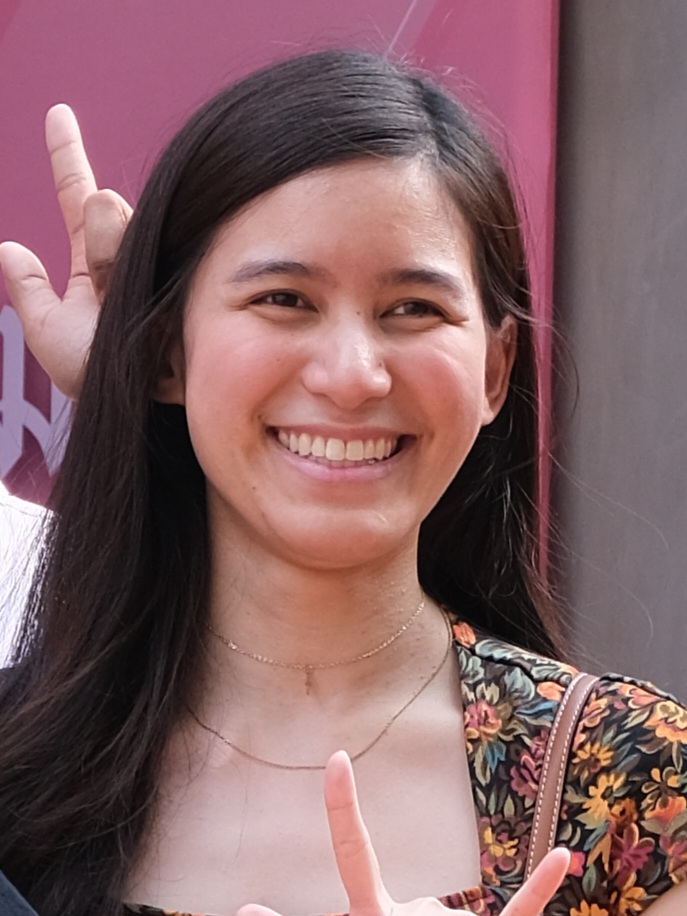
ภัสราวลี ธนกิจวิบูลย์ผล

| name = ภัสราวลี ธนกิจวิบูลย์ผล
| image = Patsaravalee Tanakitvibulpon-2023-12-10.jpg
| caption = ภัสราวลีใน พ.ศ. 2566
| birth_place = อำเภอพระพุทธบาท จังหวัดสระบุรี ประเทศไทย
| other_names = มายด์
| alma_mater = มหาวิทยาลัยเทคโนโลยีมหานคร
| years_active = พ.ศ. 2558–ปัจจุบัน
| known_for = หนึ่งในแกนนำยื่นจดหมายต่อสถานเอกอัครราชทูตสหพันธ์สาธารณรัฐเยอรมนีประจำประเทศไทย|เอกอัครราชทูตเยอรมนีฯ ในช่วงการประท้วงในประเทศไทย พ.ศ. 2563–2564
| movement = คณะประชาชนปลดแอก
| criminal_charge = ความผิดต่อองค์พระมหากษัตริย์ไทย, ปลุกปั่นให้ขัดขืนอำนาจปกครอง, ฝ่าฝืนข้อกำหนดตาม พ.ร.ก. ฉุกเฉินฯ
ภัสราวลี ธนกิจวิบูลย์ผล (เกิด พ.ศ. 2539) ชื่อเล่น มายด์ เป็นนักศึกษาและนักเคลื่อนไหวทางการเมืองชาวไทย หนึ่งในผู้นำของกลุ่มคณะประชาชนปลดแอก แล้วเริ่มต้นการเคลื่อนไหวปฏิรูปพระมหากษัตริย์ไทย|สถาบันพระมหากษัตริย์ไทย ที่ทลายเพดานการเคลื่อนไหวแบบเดิมอย่างสิ้นเชิง จากการประท้วงในประเทศไทย พ.ศ. 2563–2564
== ชีวิตช่วงแรก ==
ภัสราวลี ธนกิจวิบูลย์ผล เกิดเมื่อปี พ.ศ. 2539 ที่อำเภอพระพุทธบาท จังหวัดสระบุรี บิดาเป็นผู้รับเหมาก่อสร้าง ส่วนมารดาประกอบอาชีพค้าขาย เธอศึกษาอยู่ชั้นปีที่ 4 คณะวิศวกรรมศาสตร์ มหาวิทยาลัยเทคโนโลยีมหานคร|คณะวิศวกรรมศาสตร์ สาขาวิชาวิศวกรรมโยธา มหาวิทยาลัยเทคโนโลยีมหานคร ประวัติ "มายด์ ภัสราวลี" คนรุ่นใหม่ที่กล้าลุกขึ้นยืนเพื่อประชาธิปไตย sanook มายด์ ภัสราวลี: ทางเลือก ความฝัน ความกังวลเมื่ออิสรภาพกำลังนับถอยหลัง ประชาไท
ภัสราวลีเริ่มสนใจการเมืองเมื่อ 1 ปี ให้หลังจากการรัฐประหารของพลเอก ประยุทธ์ จันทร์โอชา เมื่อปี พ.ศ. 2557 เปิดประวัติ 'มายด์ ภัสราวลี' จากเด็กวิศวะสู่แกนนำม็อบ กรุงเทพธุรกิจ มายด์ ภัสราวลี : ถ้ารัฐบาลถามว่าเมื่อไหร่จะหยุด ประยุทธ์ลาออกสิ แล้วมาคุยกัน ประชาชาติธุรกิจ
ภัสราวลีเล่าว่า ตนเองเป็นหญิงสาวที่รักสวยรักงาม และใช้วิธีนอนพักผ่อนให้เพียงพอ เพื่อสร้างพลังงานให้พร้อมลุยในแต่ละวัน และมีกำลังไปร่วมชุมนุมทางการเมือง ชีวิต “ส่วนตัว” ชีวิต “การเมือง” ของสาววิศวะชื่อ มายด์ ภัสราวลี มติชนสุดสัปดาห์ ร่วมเคลื่อนไหวชุมนุมทางการเมือง พร้อมคดีที่ติดตัว แต่อุดมการณ์ และแนวทางยังหนักแน่นแจ่มชัด เอกซ์-อ๊อกtalk : “มายด์ ภัสราวลี”การต่อสู้เป็นส่วนหนึ่งของชีวิต ส่องความคิด2ปีหลังชุมนุม มติชนออนไลน์
== การเคลื่อนไหวทางการเมือง ==
หลังจาก พ.ศ. 2558 เธอมีบทบามร่วมกับเครือข่ายหลายกลุ่มของนักศึกษาที่เรียกร้องประชาธิปไตย ทั้งกิจกรรมชุมนุม รวมไปถึงกิจกรรมเสวนาต่าง ๆ เปิดประวัติ "มายด์ ภัสราวลี" จากเด็กวิศวะสู่แกนนำม็อบ Nationtv มายด์ ภัสราวลี กับเส้นทางสู่แกนนำม็อบ และการถูกจับครั้งแรก! Thebangkokinsight
วันที่ 21 ตุลาคม พ.ศ. 2563 เธอถูกเจ้าหน้าที่ตำรวจนอกเครื่องแบบจับกุมตัว ภายในร้านอาหารแห่งหนึ่ง “มายด์ ภัสราวลี” แกนนำม็อบ โดนรวบกลางดึกส่ง ตชด.ภ.1 ผู้จัดการออนไลน์ ในความผิดตามมาตรา 9 แห่ง พ.ร.ก.ฉุกเฉิน จากการชุมนุมที่ราชประสงค์เมื่อวันที่ 15 ตุลาคม มีคดีแรกในชีวิต บุกรวบ "มายด์-ภัสราวลี ธนกิจวิบูลย์ผล" แกนนำคนสำคัญกลางดึก AmarinTV
เนื่องจากการเคลื่อนไหวทางการเมืองคือคดี ‘ฝ่าฝืน พ.ร.ก. ฉุกเฉิน’ และได้รับการปล่อยตัวออกมาแล้ว "มายด์ ภัสราวลี" ได้รับการประกันตัว หลังถูกจับข้อหาฝ่าฝืน พ.ร.ก.ฉุกเฉิน BBC Thai ปฏิรูปไม่ใช่การล้มล้าง: โปรดฟังอีกครั้งกับ มายด์ ภัสราวลี หนึ่งในคณะราษฎร THE STANDARD TEAM
ภัสราวลีเป็นหนึ่งในแกนนำที่นำมวลชนซึ่งขณะนั้นใช้ชื่อกลุ่มว่า "คณะราษฎร 2563" เดินจากบริเวณแยกสามย่านไปที่สถานเอกอัครราชทูตสหพันธ์สาธารณรัฐเยอรมนีประจำประเทศไทย ถนนสาทร เมื่อวันที่ 26 ตุลาคม พ.ศ. 2563 มายด์ ภัสราวลี: เปิดบทสนทนากับครอบครัวของแกนนำ "ราษฎร" ก่อนอัยการนัดส่งฟ้องข้อหา ม.112 บีบีซีไทย 5 พฤศจิกายน เดินทางมาที่ สถานีตำรวจนครบาล (สน.) ทุ่งมหาเมฆ ตามหมายเรียกความผิดประมวลกฎหมายอาญา มาตรา 116 มายด์ ภัสราวลี รายงานตัวคดี ม.116 ชุมนุมหน้าสถานทูตเยอรมนี ยันไม่ร่วมกรรมการสมานฉันท์ของรัฐบาล Thestandard 'มายด์ ภัสราวลี' รายงานตัวคดียุยงปลุกปั่นหน้าสถานทูตเยอรมนี อ้างใช้เสรีภาพตาม รธน. ไทยโพสต์ 27 พฤศจิกายน เธอได้ฟ้องคดี พลเอก ประยุทธ์ จันทร์โอชา ข้อหาละเลยปฏิบัติงานต่อหน้าที่นายกรัฐมนตรี เอาแล้วไง มายด์ โจทก์ พลเอก ประยุทธ์ จำเลย คนธรรมดาก็ฟ้องนายกฯ ได้ ข่าวสดออนไลน์ ต่อมา 30 พฤศจิกายน ได้รับหมายเรียกจากสำนักงานตำรวจแห่งชาติ ในฐานความผิดหมิ่นประมาท ดูหมิ่น หรือแสดงความอาฆาตมาดร้ายพระมหากษัตริย์ฯ โดยให้มารับทราบข้อกล่าวหาที่ สน.บางโพ “มายด์ ภัสราวลี” เจอหมายเรียกผู้ต้องหา กระทำผิด ม.112 ประชาชาติธุรกิจ
วันที่ 24 มีนาคม พ.ศ. 2564 ภัสราวลีกล่าวว่า ในฐานะเราประชาชนผู้เป็นเจ้าของประเทศ การพูดถึงสถาบันกษัตริย์นั้น เราควรจะต้องพูดถึงได้ทั้งในแง่ของการสรรเสริญและในแง่ของการวิพากษ์วิจารณ์ นี่คือสิทธิขั้นพื้นฐานของประชาชนไทยตามระบอบราชาธิปไตยภายใต้รัฐธรรมนูญ|ประชาธิปไตยที่มีสถาบันพระมหากษัตริย์อยู่ภายใต้รัฐธรรมนูญ ชุมนุม 24 มี.ค.: มายด์ ภัสราวลี ขึ้นเวทีปราศรัยราชประสงค์ กราบบังคมทูลขอ 3 เรื่อง บีบีซีไทย แจ้งจับ "มายด์ ภัสราวลี" โดนคดี 112 ปราศรัยจาบจ้วงสถาบัน ไทยรัฐ ชมคลิป: มายด์ ภัสราวลี: ประเทศนี้เป็นของประชาชน และจงเชื่อมั่นในอำนาจของตัวเอง Thestandard ต่อมาเดินทางมารายงานตัวตามที่อัยการนัดฟังคำสั่งคดีชุมนุมหน้าสถานทูตเยอรมนี ซึ่งถูกแจ้งข้อหาในความผิดตามประมวลกฎหมายอาญา มาตรา 112 และยุยงปลุกปั่นฯ มาตรา 116 รวมถึงข้อหาอื่น ๆ มายด์ ภัสราวลี รายงานตัวอัยการคดีชุมนุมอ่านแถลงการณ์หน้าสถานทูตเยอรมนี เผยกำลังใจดี สู้ไม่ถอย THE STANDARD TEAM สืบค้นเมื่อ
25.03.2021 กุนซือสมองเพชร ชำแหละใครเขียนบทให้น้องมายด์ จนถูกแจ้งจับ ม.112 ปราศรัย 24 มีนา ไทยโพสต์ สืบค้น 26 มีนาคม 2564
วันที่ 22 กรกฎาคม พ.ศ. 2564 นัดฟังคำสั่งในคดีที่พนักงานสอบสวน สถานีตำรวจนครบาลทุ่งมหาเมฆ นำสำนวนพร้อมความเห็นสมควรสั่งฟ้อง อัยการสั่งฟ้อง 'มายด์ ภัสราวลี' พร้อมพวกรวม 12 คน คดี 112,116 ชุมนุมหน้าสถานทูตเยอรมนี ไทยโพสต์ หลังถูกดำเนินคดี พ.ร.ก.ฉุกเฉิน พ.ร.บ.โรคติดต่อ และ พ.ร.บ.ควบคุมการโฆษณาฯ จากกรณีปราศรัยคาร์ม็อบ1สิงหา จ.สระบุรี ก่อนที่ต่อมา ศาลจะอนุญาตปล่อยตัวชั่วคราว ศาลให้ประกันสองนักกิจกรรม ‘มายด์’ ภัสราวลี และธนพร ปมปราศรัยคาร์ม็อบ1สิงหา จ.สระบุรี ประชาไท ต่อมาเธอเดินทางเข้ารับทราบข้อหาฝ่าฝืน พ.ร.ก.ฉุกเฉินฯ ในคดีชุมนุม #ม็อบแฮร์รี่พอตเตอร์2 เมื่อวันที่ 3 สิงหาคม 2564 และ ที่สถานีตำรวจนครบาลนางเลิ้ง “ฟิวส์” เยาวชนอายุ 16 ปี ก็ได้เดินทางเข้ารับทราบ 6 ข้อหา จากการร่วมชุมนุม #ม็อบ16สิงหา ทะลุฟ้าไล่ล่าทรราช เยาวชนนักกิจกรรมหลายกลุ่มทยอยรับทราบข้อกล่าวหาฝ่าฝืน พ.ร.ก.ฉุกเฉินฯ จากการร่วมม็อบ ประชาไท
วันที่ 30 กันยายน พ.ศ. 2564 ที่ศาลอาญากรุงเทพใต้ ถนนเจริญกรุง ซอย 63 พนักงานอัยการสำนักงานคดีอาญากรุงเทพใต้ 3 ได้เป็นโจทก์ยื่นฟ้อง อัยการยื่นฟ้องมาตรา 112 'มายด์ ภัสราวลี' ปราศรัยหมิ่นสถาบันฯ ไทยโพสต์
วันที่ 13 ธันวาคม พ.ศ. 2564 ศาลแขวงดุสิตพิพากษายกฟ้องภัสราวลีตามข้อหาฝ่าฝืนข้อกำหนดตาม พ.ร.ก. การบริหารราชการในสถานการณ์ฉุกเฉิน จากการชุมนุม #21ตุลาไปอนุสาวรีย์ชัย ที่อนุสาวรีย์ชัยสมรภูมิ เมื่อวันที่ 21 ตุลาคม 2563 ชี้ชุมนุมโดยสงบตามรัฐธรรมนูญ ยกฟ้อง 'มายด์ ภัสราวลี' ฝ่าฝืน พ.ร.ก.ฉุกเฉินฯ ร้ายแรง ศาลชี้ชุมนุมโดยสงบตาม รธน. ประชาไท "มายด์ ภัสราวลี" เฮ! ศาลยกฟ้องคดีฝ่าฝืน พ.ร.ก.ฉุกเฉินฯ #ม็อบ21ตุลา sanook ต่อมาศาลจึงยกฟ้อง ศาลยกฟ้องคดีชุมนุมเรียกร้องประยุทธ์ลาออก ยกเหตุใช้เสรีภาพตาม รธน. ไม่กระทบความมั่นคง ประชาไท ศาลพิเคราะห์แล้วเห็นว่า ข้อกำหนดตามความในมาตรา 9 ประกอบมาตรา 11 แห่งพระราชกำหนดการบริหารราชการในสถานการณ์ฉุกเฉิน พ.ศ. 2548 ศาลแขวงดุสิตยกฟ้อง “มายด์ ภัสราวลี” ไม่ผิด พ.ร.ก.ฉุกเฉินฯ กรณีร่วมม็อบ 21 ตุลา ยื่นหนังสือให้ “ลุงตู่” ลาออก ผู้จัดการออนไลน์
== แนวคิดทางสังคม ==
วันที่ 10 มกราคม พ.ศ. 2565 ภัสราวลีเป็นบุคคลหนึ่งที่เข้ายื่นหนังสือต่ออัยการสูงสุด เพื่อขอให้ยุติไม่อุทธรณ์คดีที่ศาลยกฟ้อง พ.ร.ก. ฉุกเฉินกับประชาชน มายด์ ภัสราวลี – โตโต้ ยื่นหนังสืออัยการสูงสุด เรียกร้องไม่อุทธรณ์คดีที่ศาลแขวงดุสิตยกฟ้อง คืนความเป็นธรรมให้ประชาชน THE STANDARD TEAM ย้ำถึงการใช้สิทธิเสรีภาพในการชุมนุมของประชาชน ตามรัฐธรรมนูญที่คุ้มครองไว้และการมายื่นหนังสือต่ออัยการครั้งนี้ ก็เพื่อที่จะให้ความเป็นธรรมยังคงอยู่กับประชาชนต่อไป 'มายด์' ขออัยการหยุดฟ้องคดี พ.ร.ก.ฉุกเฉินกับประชาชน Voicetv
วันที่ 1 สิงหาคม พ.ศ. 2565 ร่วมกิจกรรม “CarMob สระบุรีไล่ประยุทธ์” โดนข้อหาส่งเสียงดังด้วยเครื่องขยายเสียง แต่ศาลสั่งยกฟ้องคดีไป ศาลยกฟ้องคดี พ.ร.ก.ฉุกเฉินฯ ‘ไหม ธนพร-มายด์ ภัสราวลี’ คาร์ม็อบสระบุรีไล่ประยุทธ์ ประชาไท เธอกล่าวว่า แม้ตอนนี้ไม่ได้มีบทบาทนำ แต่เราก็ไม่สามารถเมินเฉยต่อสิ่งที่น่ากระอักกระอ่วนในสังคมได้ แกนนำนักศึกษาร่วมจับตา 24 ส.ค. ปม 8 ปี ‘ประยุทธ์’ เผยม็อบไม่ได้ล่ม-อย่าหมดหวังในพลังของตัวเอง THE STANDARD TEAM
วันที่ 1 ตุลาคม พ.ศ. 2565 ภัสราวลีขึ้นปราศรัยบนเวที โดยระบุว่า พลเอก ประยุทธ์ จันทร์โอชา ไม่มีความชอบธรรมในการดำรงตำแหน่งนายกรัฐมนตรี “มายด์”ประกาศจะออกมาชุมนุม จนกว่า “ประยุทธ์”จะออกจากตำแหน่ง เดลินิวส์ 'มายด์-ภัสราวลี' ปลุกราษฎรสู้ชนชั้นนำ ย้ำข้อเรียกร้องแก้ รธน. - ปฏิรูปสถาบันฯ Voicetv
ปัจจุบันภัสราวลีได้เข้าทำงานเป็นสื่อมวลชน และมีรายการเป็นของตนเอง
=== ผลงานสื่อมวลชน ===
* มองมุมมายด์ ช่อง Friend Talk (ช่องข่าวออนไลน์)
* ถึกกับมายด์ ช่อง Friend Talk (จัดร่วมกับ"ใบตองแห้ง"หรือ อธึกกิต แสวงสุข)
== ดูเพิ่ม ==
* ความผิดต่อองค์พระมหากษัตริย์ไทย
* เบนจา อะปัญ
* ผู้ลี้ภัย
== อ้างอิง ==
== แหล่งข้อมูลอื่น ==
*
หมวดหมู่:บุคคลที่เกิดในปี พ.ศ. 2539
หมวดหมู่:บุคคลที่ยังมีชีวิตอยู่
หมวดหมู่:บุคคลจากอำเภอพระพุทธบาท
หมวดหมู่:นักเคลื่อนไหวชาวไทย
หมวดหมู่:การประท้วงในประเทศไทย พ.ศ. 2563–2564
หมวดหมู่:บุคคลจากมหาวิทยาลัยเทคโนโลยีมหานคร
หมวดหมู่:คอลัมนิสต์